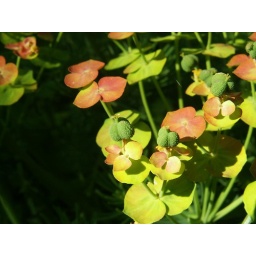
What used to be a yellow flower in May...